Missionary

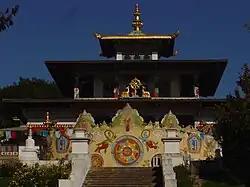
Temple of One Thousand Buddhas, in La Boulaye, Saône-et-Loire, Burgundy

In 1968 Leo Boer and Wener van de Wetering founded a Zen group, and through two books made Zen popular in the Netherlands. The guidance of the group was taken over by Erik Bruijn, who is still in charge of a flourishing community. The largest Zen group now is the Kanzeon Sangha, led by Nico Tydeman under the supervision of the American Zen master Dennis Genpo Merzel, Roshi, a former student of Maezumi Roshi in Los Angeles. This group has a relatively large centre where a teacher and some students live permanently. Many other groups are also represented in the Netherlands, like the Order of Buddhist Contemplatives in Apeldoorn, the Thich Nhat Hanh Order of Interbeing and the International Zen Institute Noorderpoort monastery/retreat centre in Drenthe, led by Jiun Hogen Roshi.